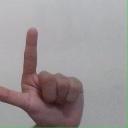
अक्षर: ल